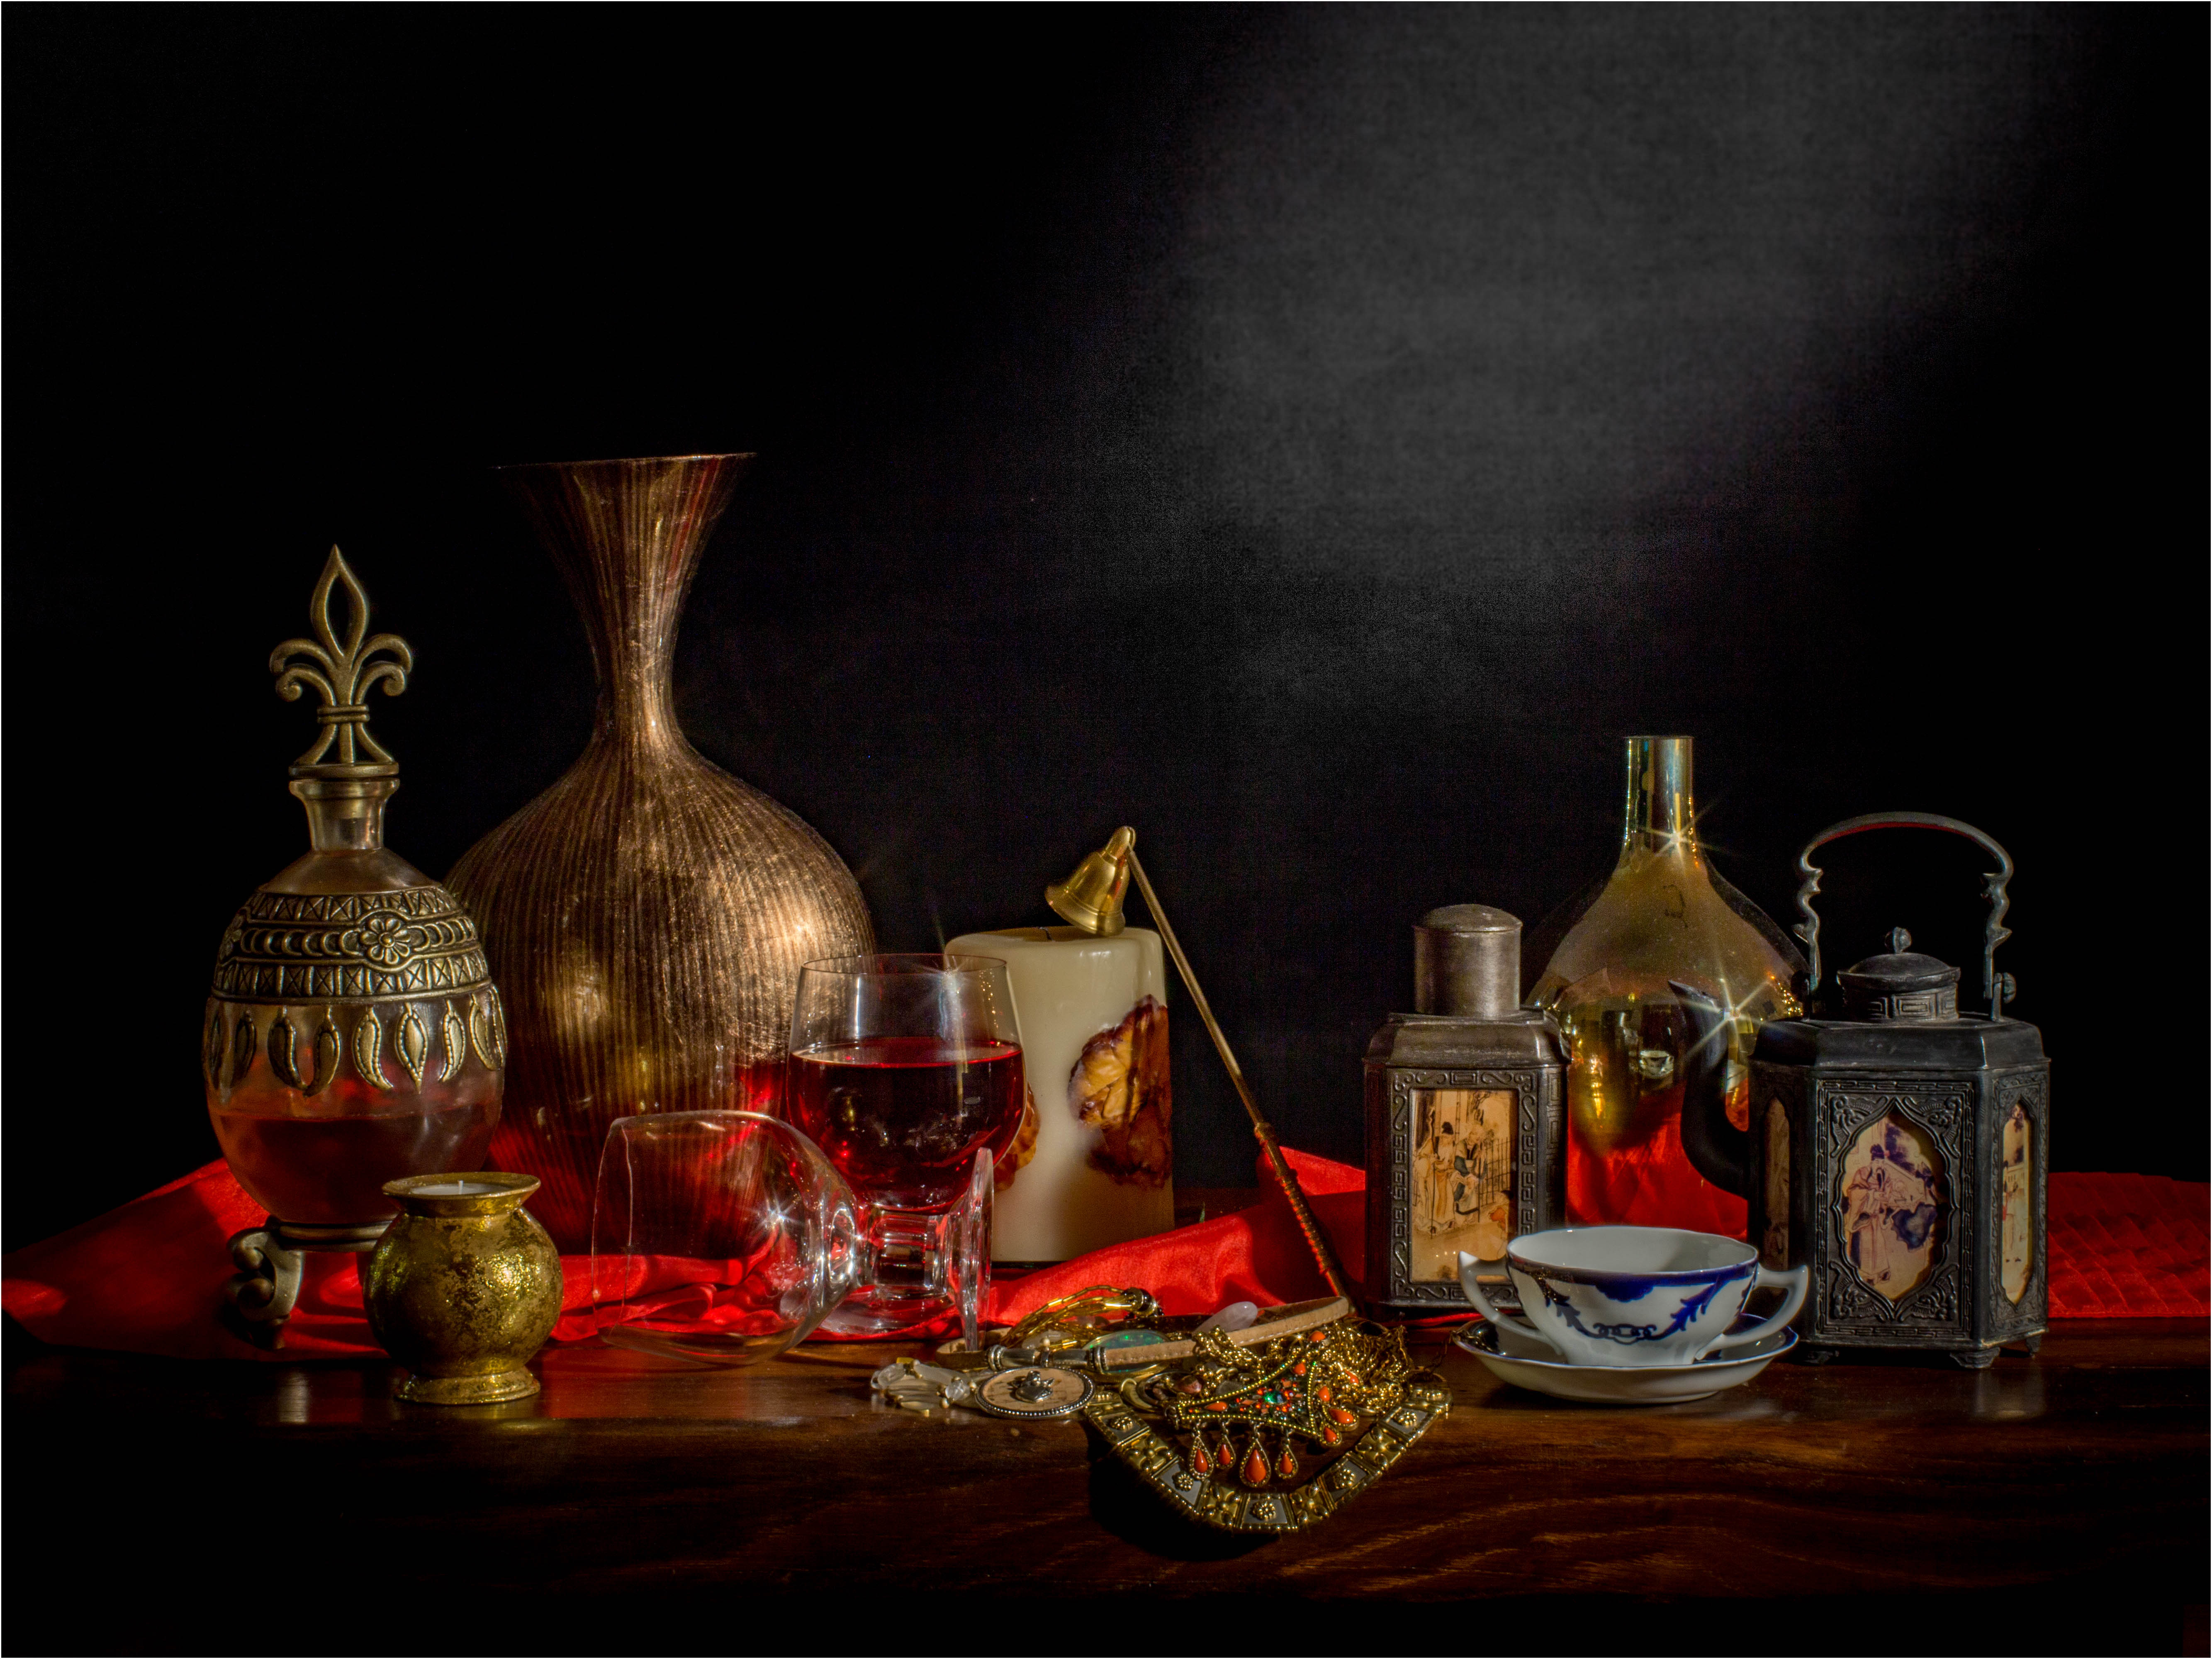
glass, still life, painting, lightpainting, stilllife, blackbackgroud, modern art, still life photography, distilled beverage